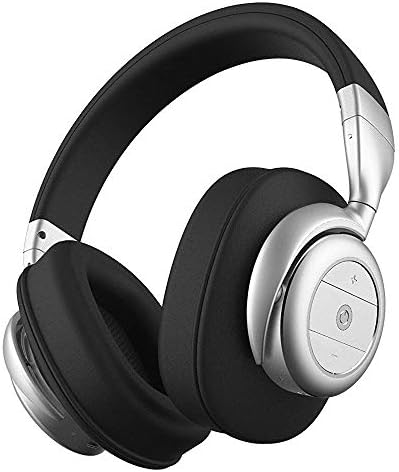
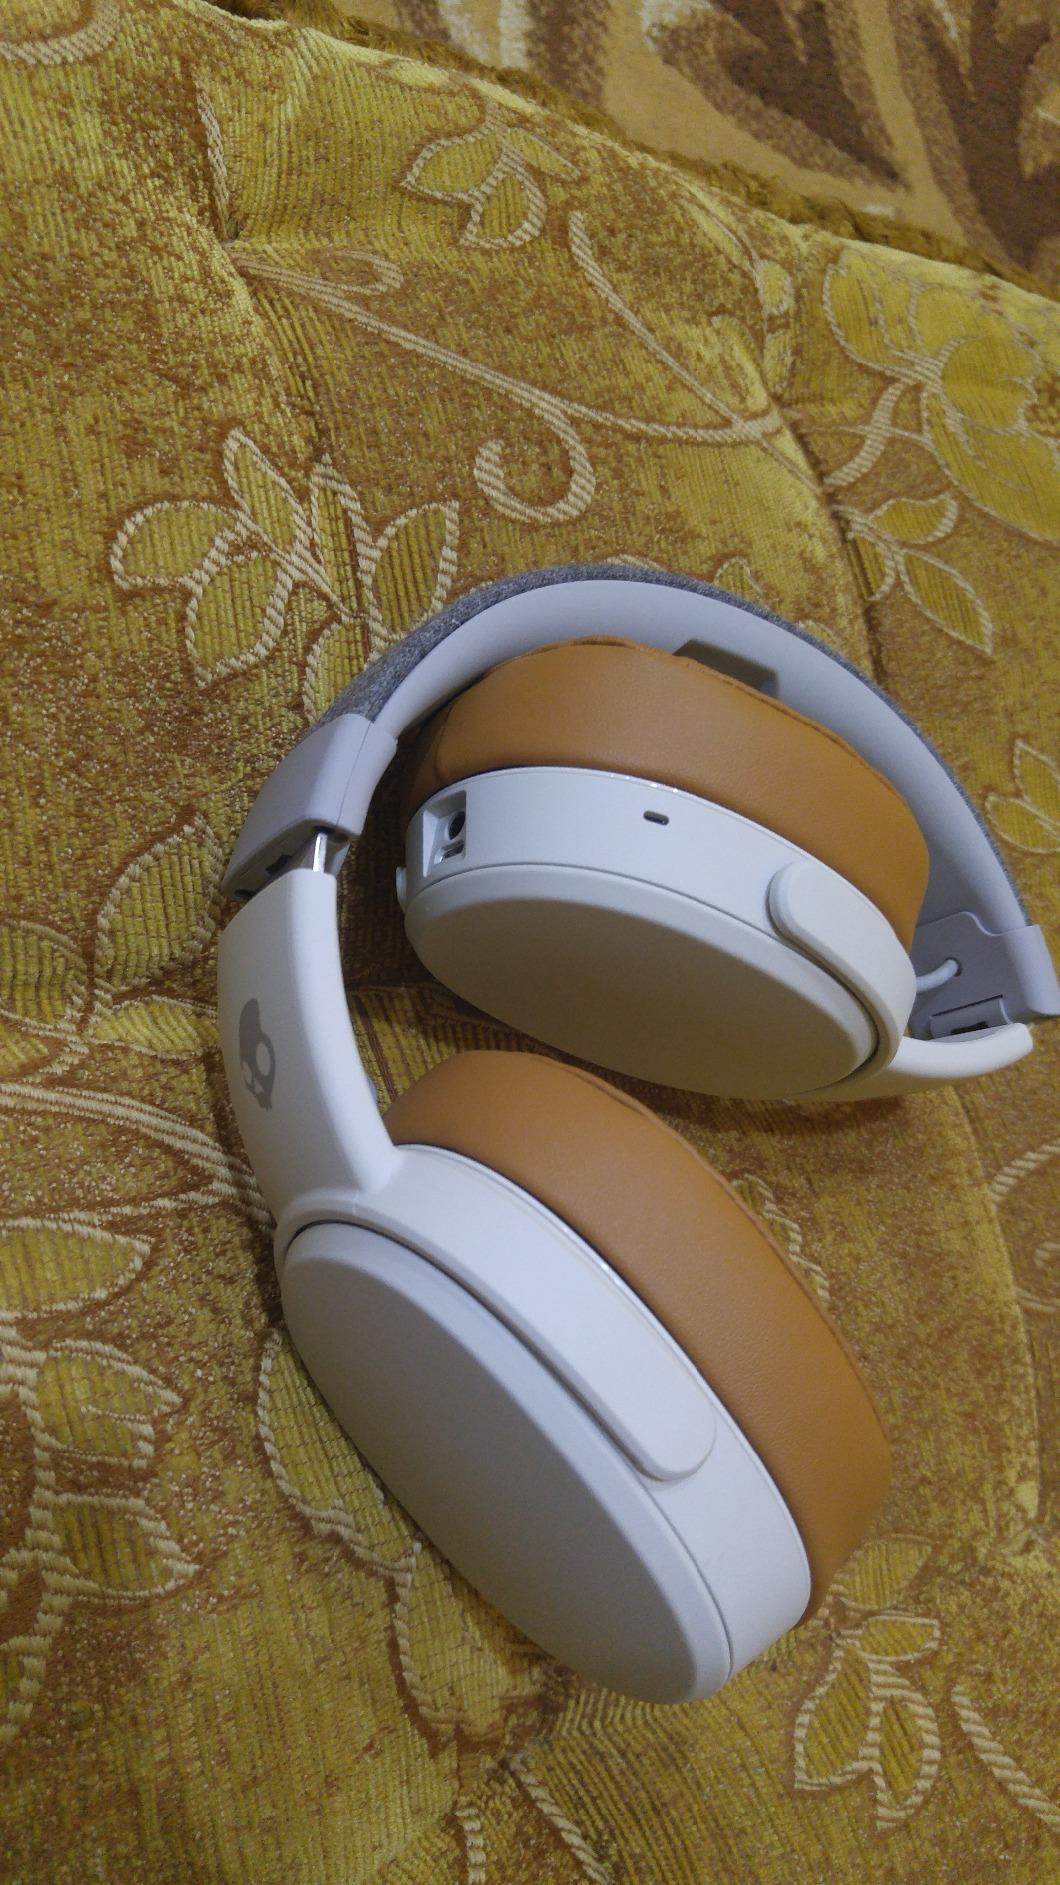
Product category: headphones
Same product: no